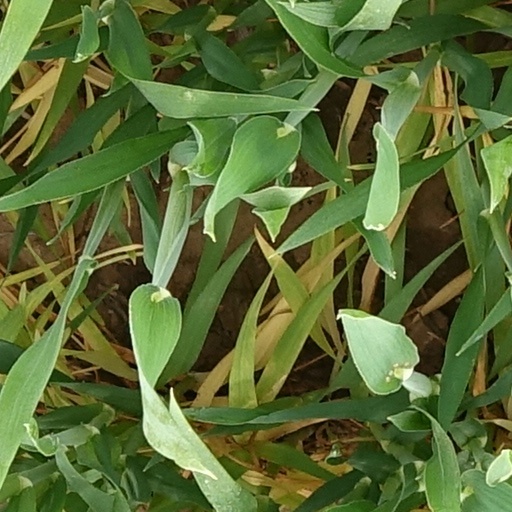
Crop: wheat